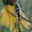
Label: spider